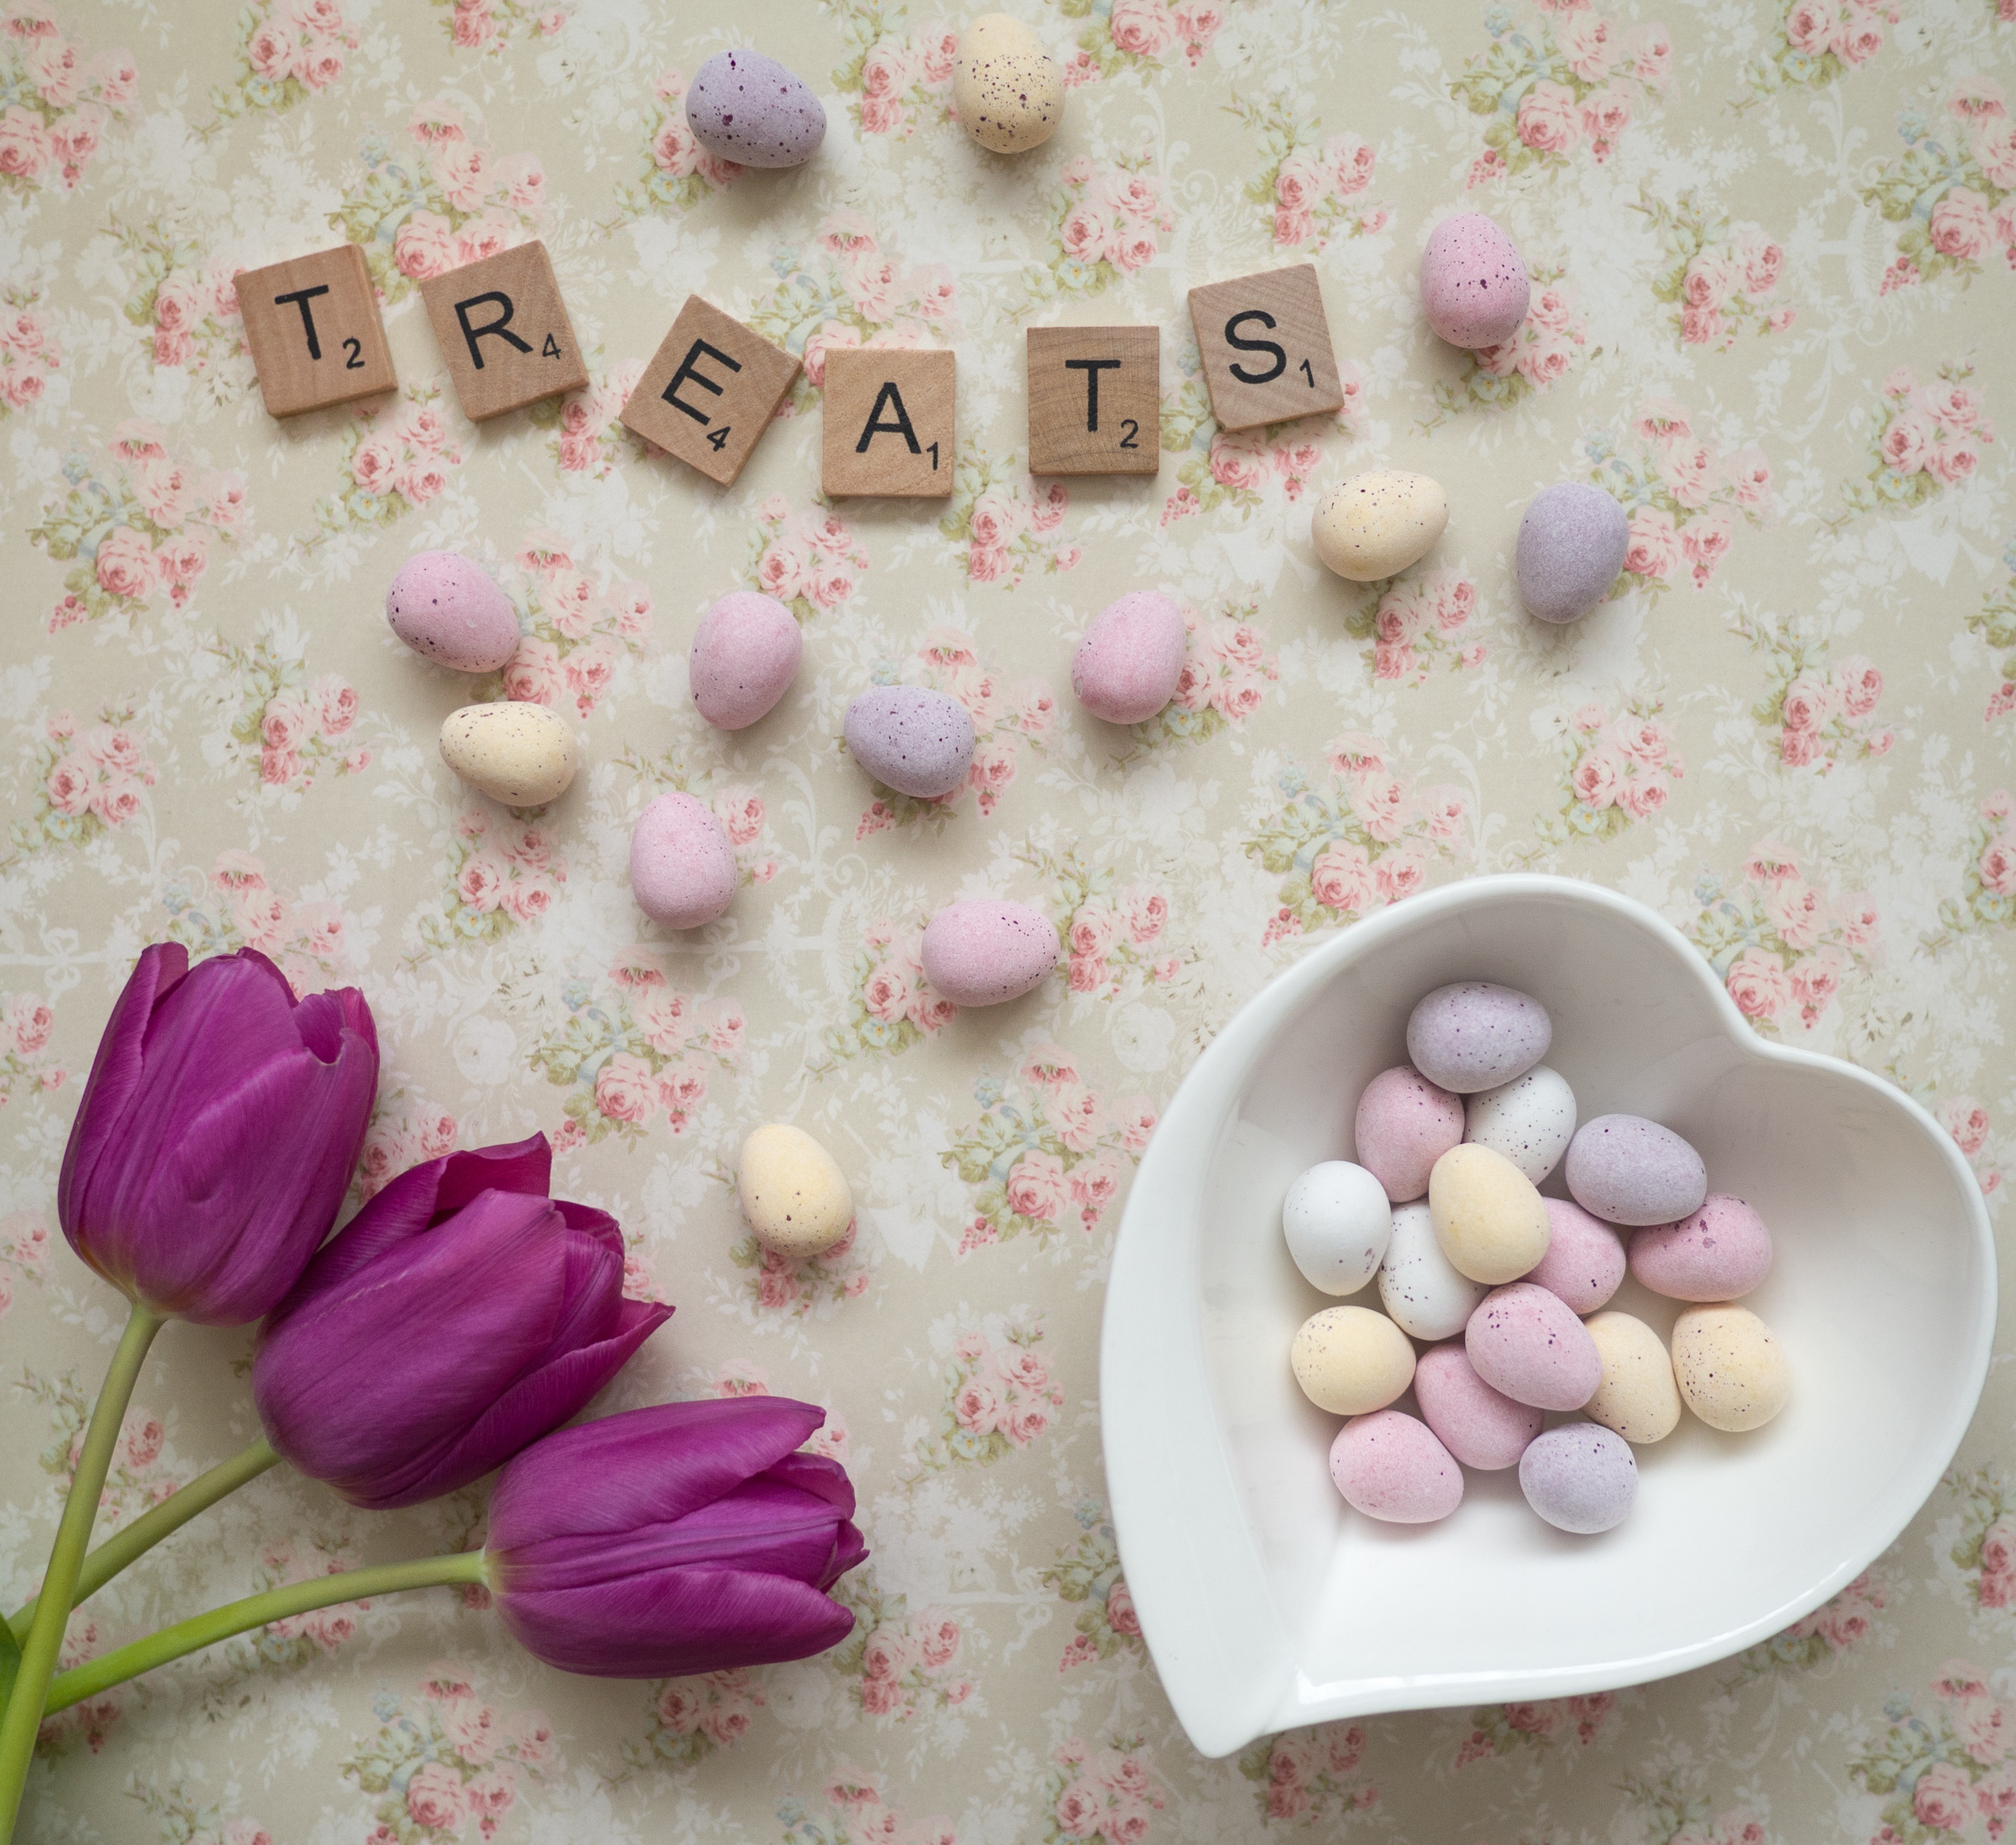
flower, petal, heart, food, pink, dessert, icing, sweetness